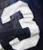
Number: 3